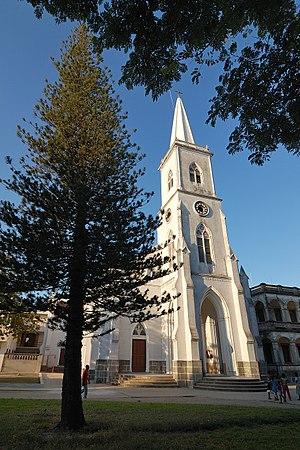
L' Église catholique au Mozambique fait partie de la communion de l'Église catholique, sous la direction du pape. En 2005, on estimait à 4 294 000, soit 23 % de la population, le nombre de catholiques. Le Mozambique compte 12 évêchés, dont 3 archevêchés. Le président de la conférence des évêques du Mozambique est Tomé Makhweliha, archevêque de Nampula. L'Église du Mozambique est aussi membre du Inter-Regional Meeting of Bishops of Southern Africa et du Symposium des Conférences Episcopales d’Afrique et de Madagascar. Le nonce apostolique du Mozambique est depuis le 21 février 2015 l'archevêque Edgar Peña Parra.
L'archidiocèse métropolitain de Beira est l'un des trois archidiocèses du Mozambique ; il est situé dans le centre du pays. Son siège est à Beira, la deuxième du pays par le nombre d'habitants, située dans la province de Sofala.
Beira est une ville portuaire du Mozambique et la capitale de la province de Sofala. Elle est située sur la rive gauche du fleuve Pungue, à son embouchure dans l'océan Indien, à 720 km au nord-est de Maputo. Sa population s'élevait à 436 240 habitants en 2007.